Edward Bulwer-Lytton

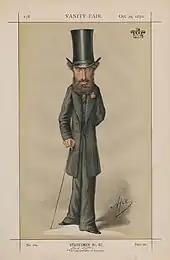
Caricature by "Ape" published in "Vanity Fair" in 1870

Bulwer began his political career as a follower of Jeremy Bentham. In 1831 he was elected member for St Ives, Cornwall, after which he was returned for Lincoln in 1832, and sat in Parliament for that city for nine years. He spoke in favour of the Reform Bill and took the lead in securing the reduction, after he had vainly supported the repeal, of the newspaper stamp duties. His influence was perhaps most keenly felt after the Whig Party's dismissal from office in 1834, when he issued a pamphlet entitled "A Letter to a Late Cabinet Minister on the Crisis". Lord Melbourne, the Prime Minister, offered him a lordship of the Admiralty, which he declined as likely to interfere with his activity as an author.